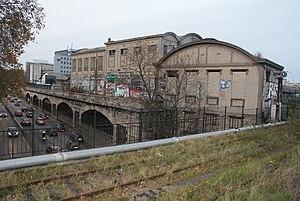
gare de La Rapée Inférieure, futur secteur Bercy-Charenton, en novembre 2016. Vue prise depuis le Pont National. Les voies ferrées au premier plan sont celles de la Petite Ceinture. L'usine électrique est également visible.
La gare de La Rapée est une ancienne gare française aux marchandises, désaffectée, de la ligne de Paris-Lyon à Marseille-Saint-Charles à Paris, en France.